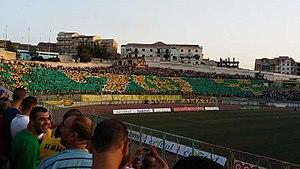
TIFO des Zona Amaigh des supporters de JSKabylie dans le clasico d'algérie
La Jeunesse sportive de Kabylie, couramment abrégé en JS Kabylie ou JSK, est un club algérien de football basé à Tizi Ouzou, fondé officiellement le 2 août 1946.